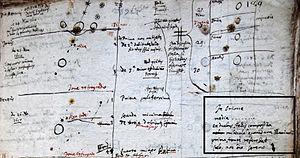
Photo d'une page des manuscrits de N.-C. Peiresc réalisée et retaillée par Malburet Latina: Textus: In Orione media ........ Ex duabus stellis composita nebu nubeculam quarundam illuminatam prima fronte referebat coelo, non omnino sereno
Nicolas-Claude Fabri de Peiresc, né le 1ᵉʳ décembre 1580 à Belgentier et mort le 24 juin 1637 à Aix-en-Provence, est un érudit universaliste de l'époque baroque, conseiller au Parlement de Provence, polymathe, scientifique, homme de lettres, astronome et collectionneur.